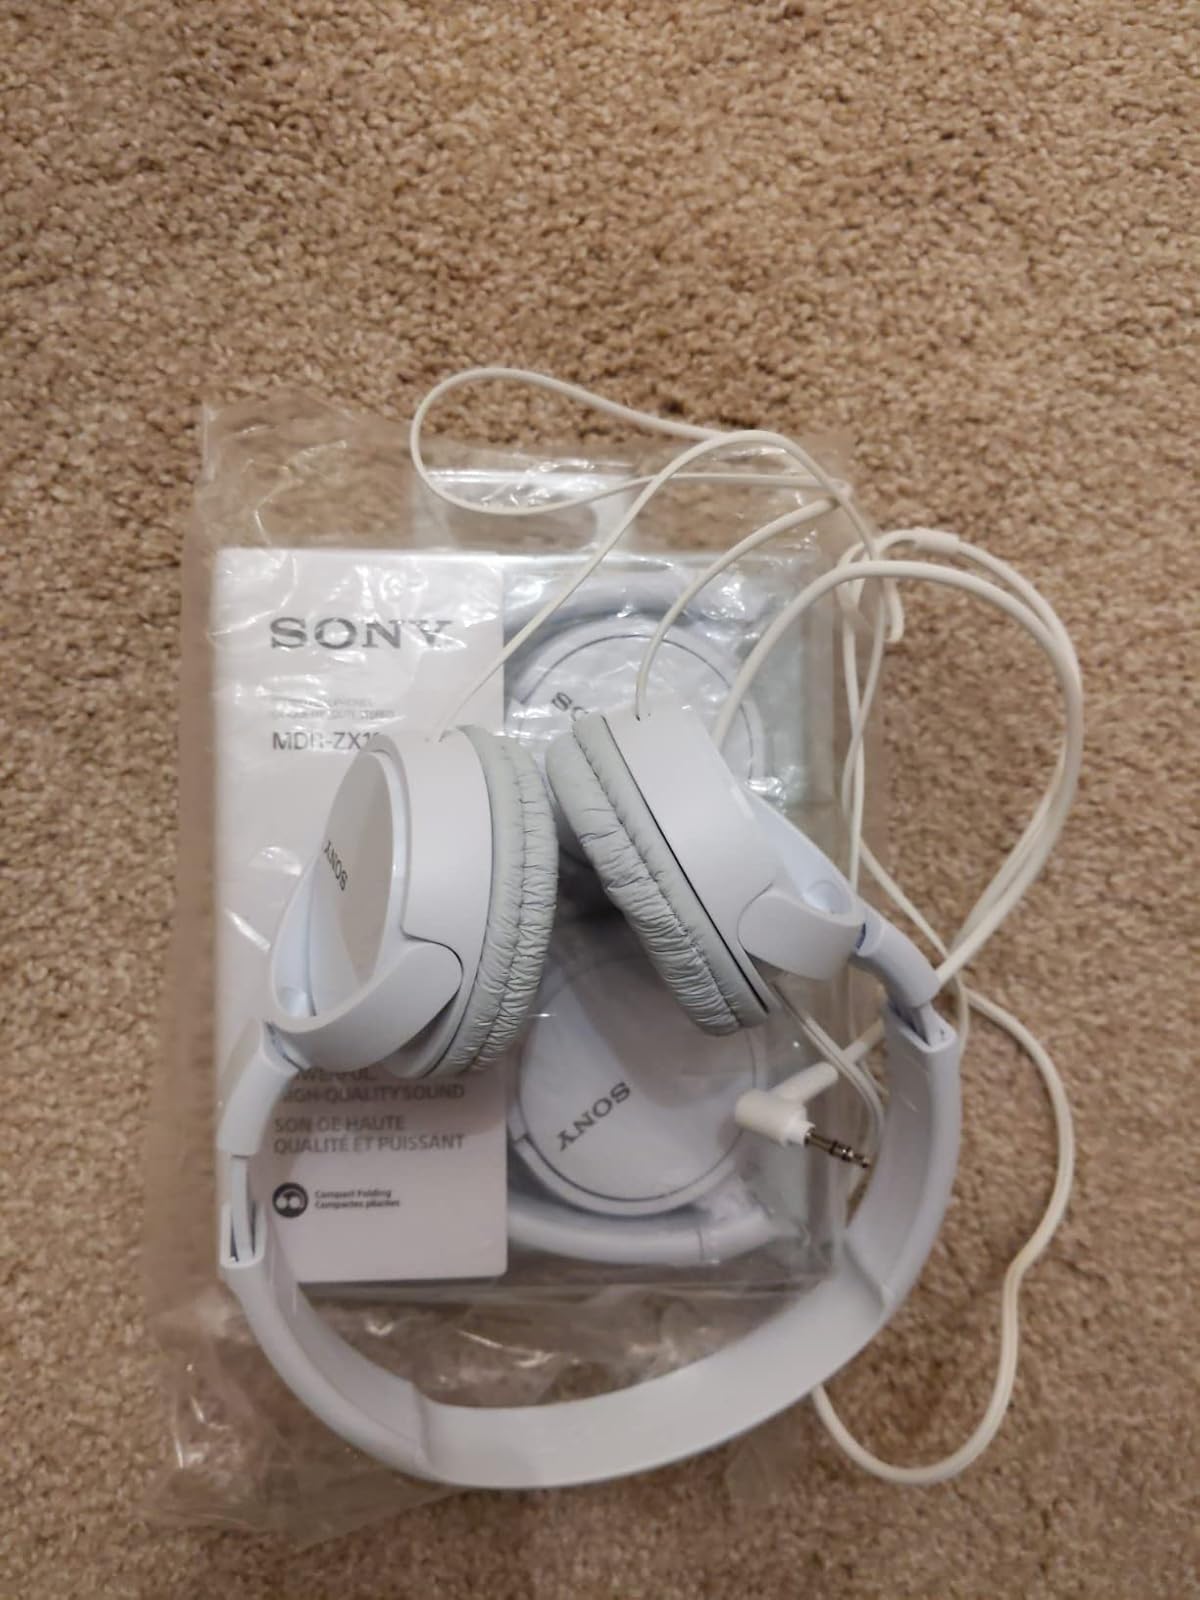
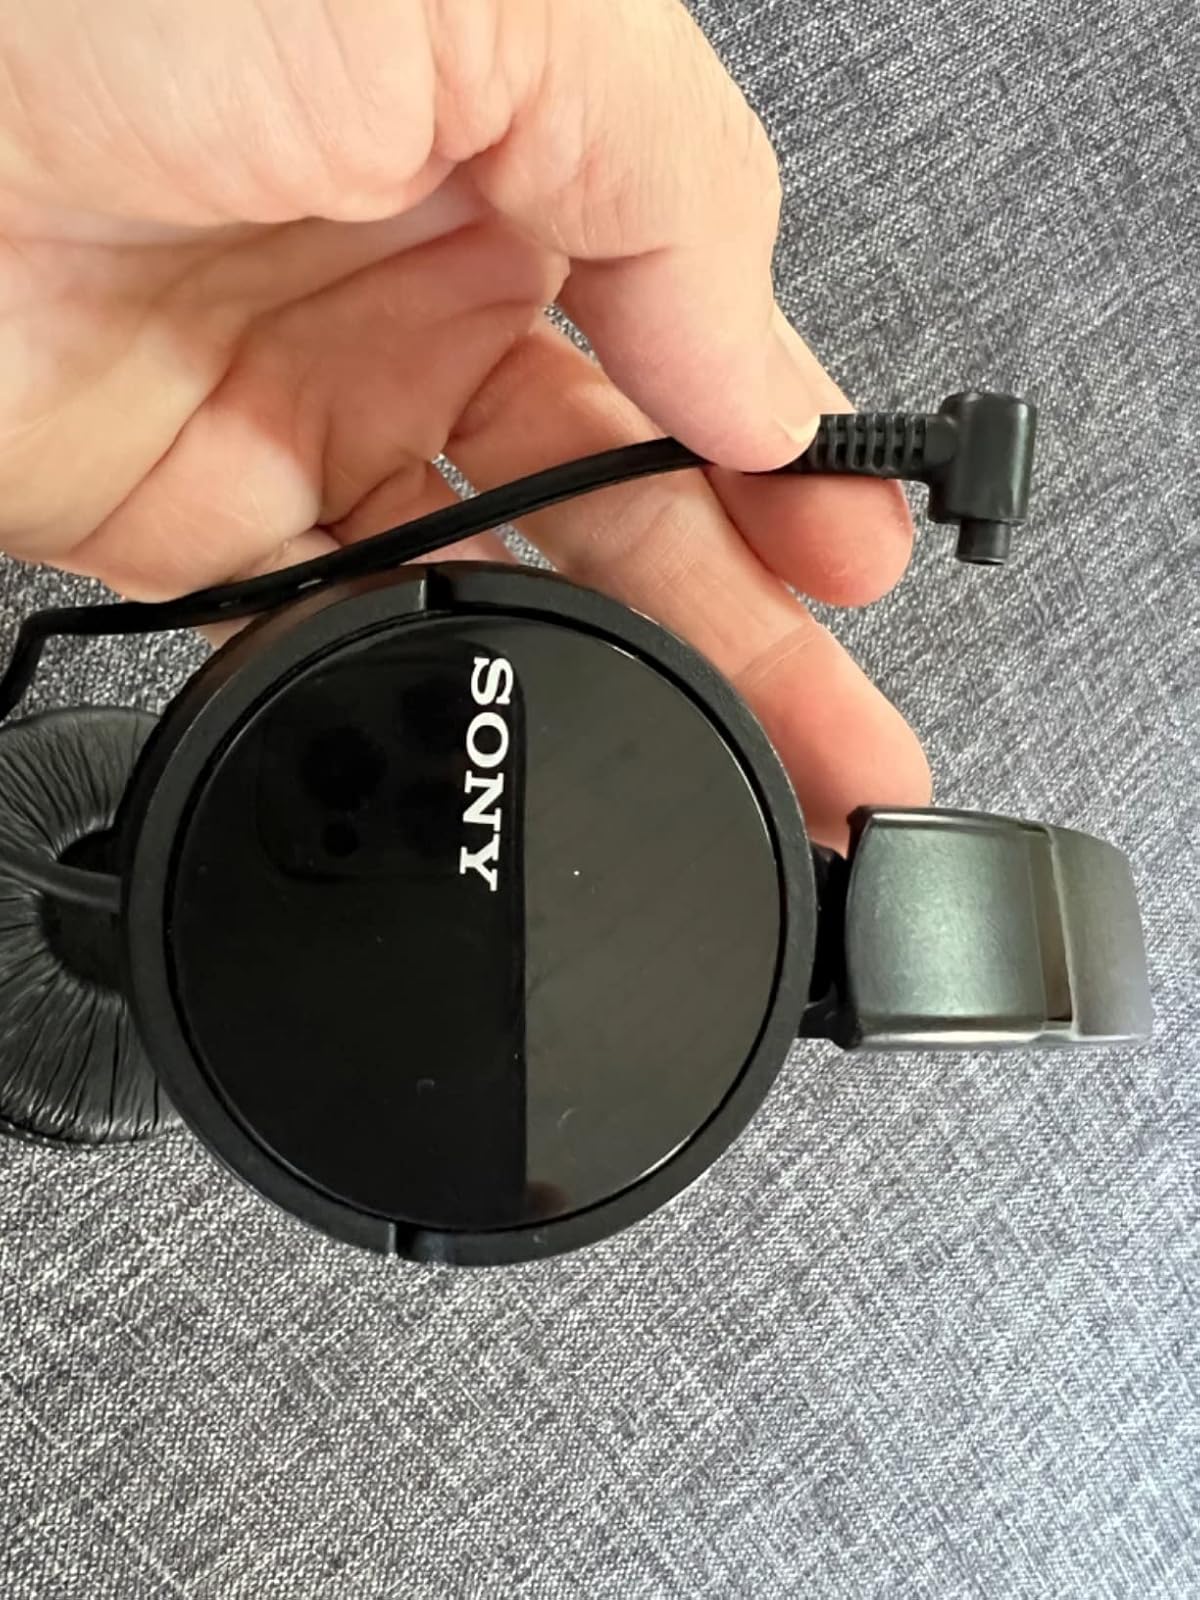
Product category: headphones
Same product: no